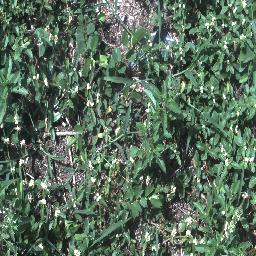
Label: negative